Spread of Islam

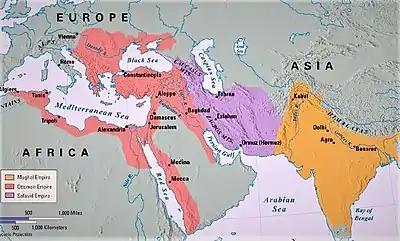
The Age of the Islamic Gunpowders dominating western, central and South Asia

While there were cases such as the Sassanid army division at Hamra, that converted "en masse" before pivotal battles such as the Battle of al-Qādisiyyah, conversion was fastest in the urban areas where Arab forces were garrisoned slowly leading to Zoroastrianism becoming associated with rural areas. Still at the end of the Umayyad period, the Muslim community was only a minority in the region.